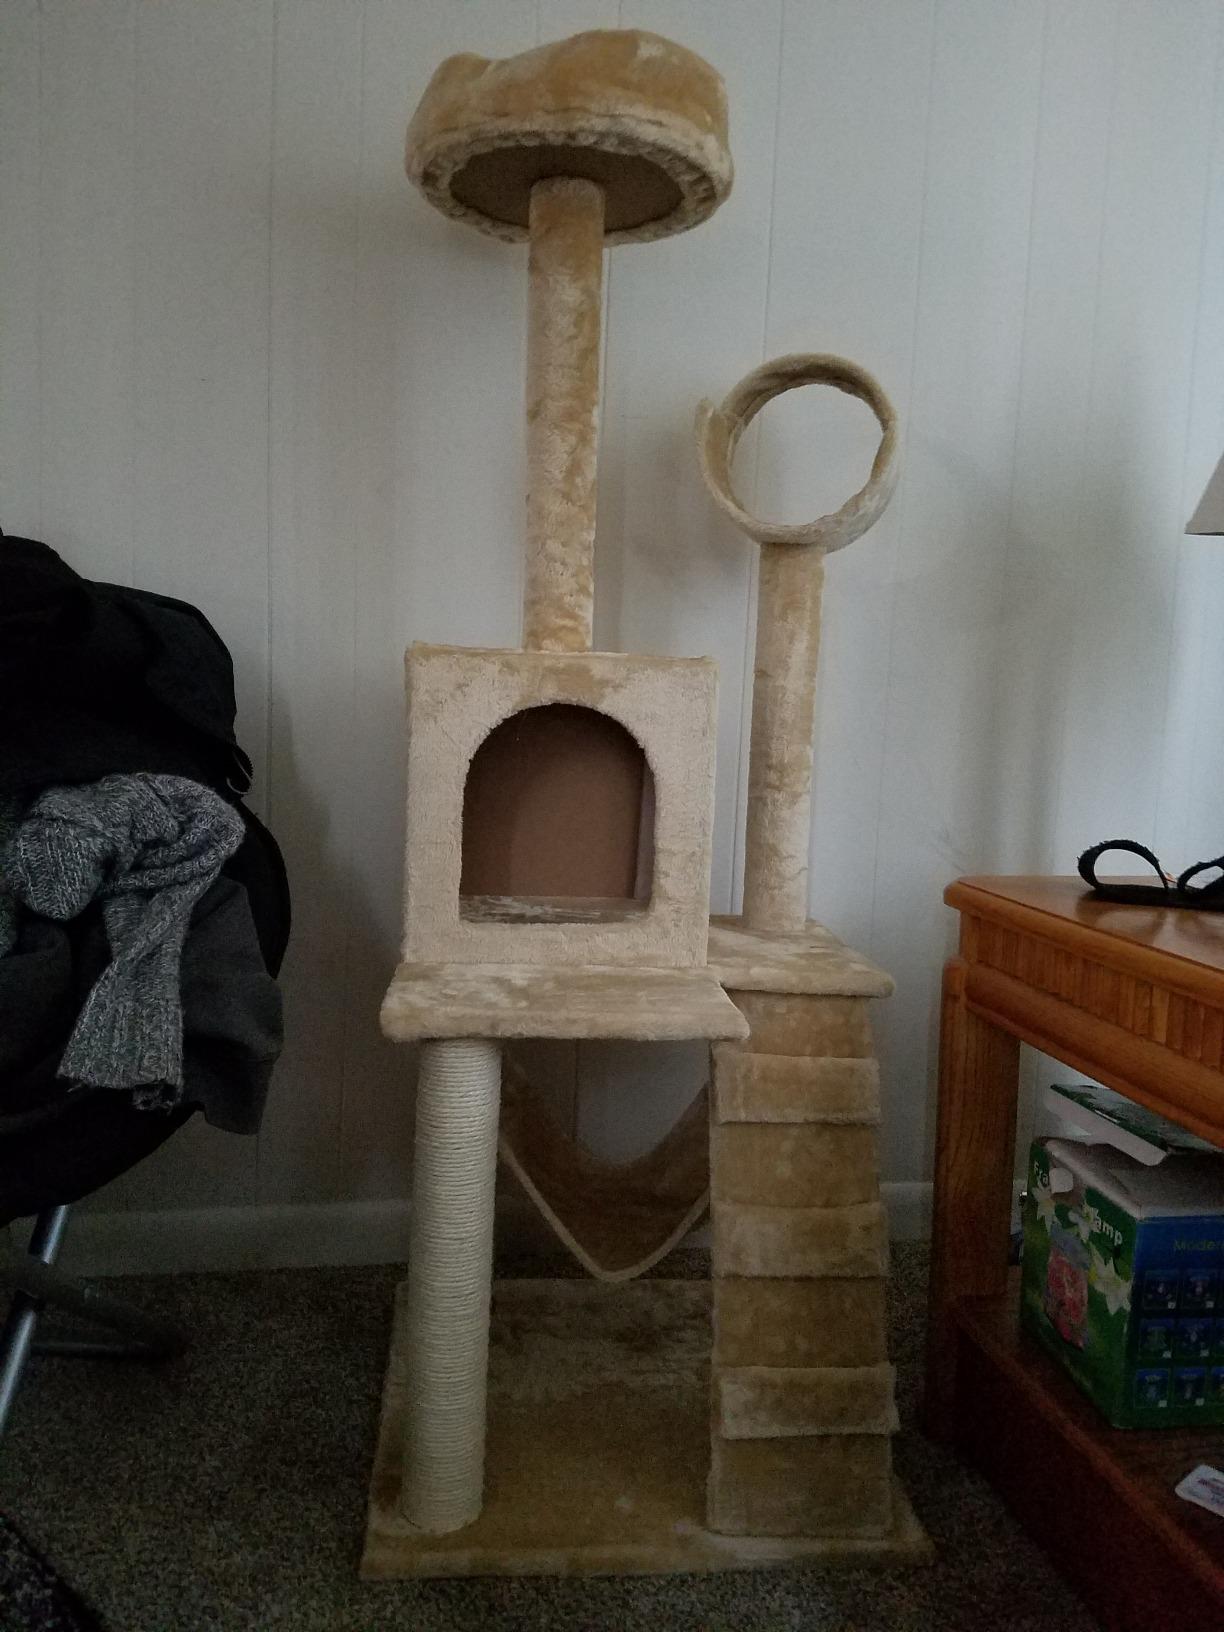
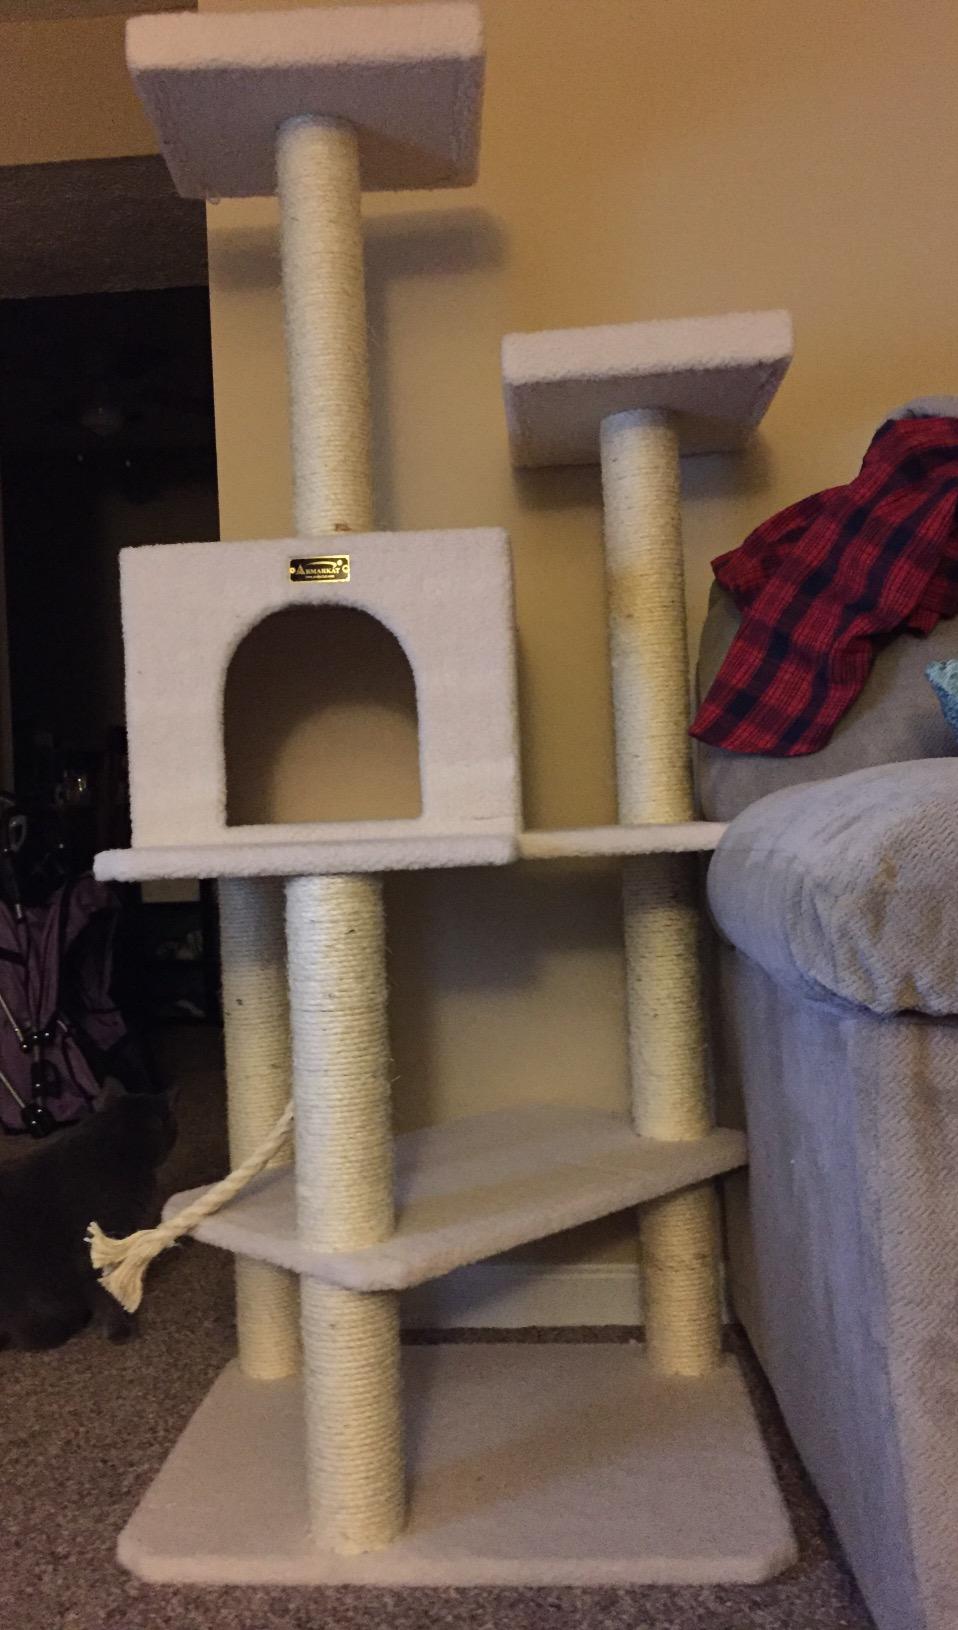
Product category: items_cat tree
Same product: no